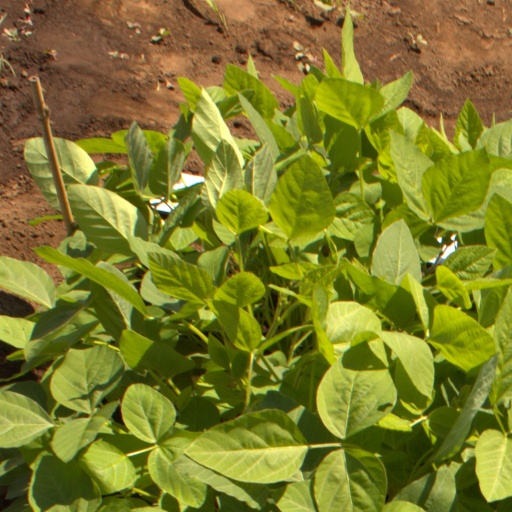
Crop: soybean